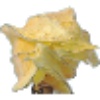
Label: Physalis with Husk 1